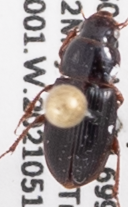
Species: Harpalus desertus
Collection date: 2021-05-12
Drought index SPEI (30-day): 1.382
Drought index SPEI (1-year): -0.476
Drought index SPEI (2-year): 0.23